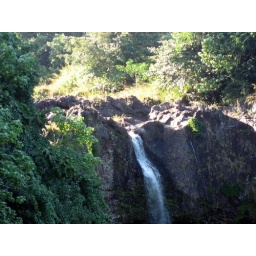
It's hard to see, but there's a person walking across the top ofRainbow Falls in Hawaii.